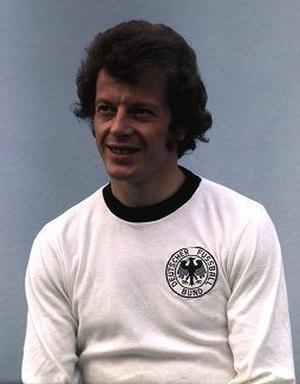
Herbert Wimmer est un footballeur allemand né le 9 novembre 1944 à Eupen en Belgique. Il évoluait au poste de milieu de terrain.